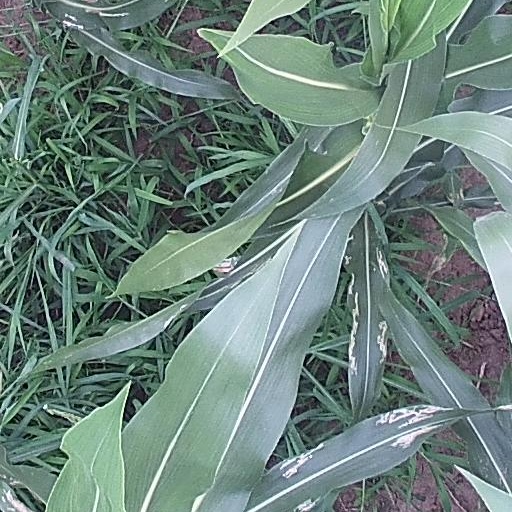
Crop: maize; corn